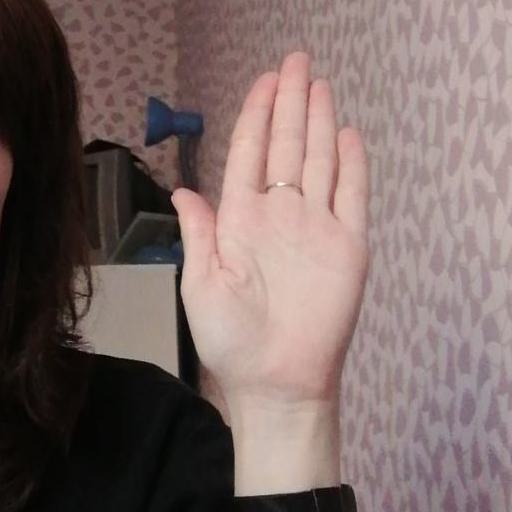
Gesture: stop